Billie J. Farrell

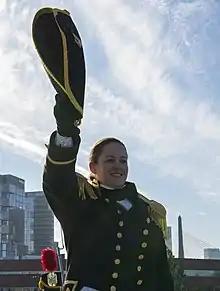
Commander Farrell in her chronistic "Constitution" uniform (January 2022)

On 21 January 2022, Commander Farrell was assigned to for a two-year assignment as the first woman commanding officer in the ship's 224-year history. She relinquished command of "Constitution" to Commander Crystal L. Schaefer on 21 June 2024.